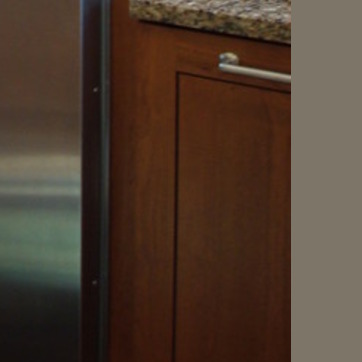
Material: wood